Culture of the Dominican Republic

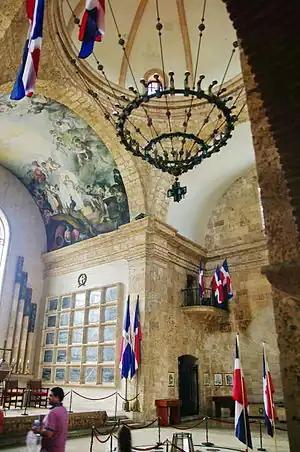
National pantheon in Santo Domingo.

Baseball is by far the most popular sport in the Dominican Republic. The country has a baseball league of six teams. The Milwaukee Brewers have a summer league here called the baseball academy. The baseball season usually begins during October and ends in January. After the United States, the Dominican Republic has the second-highest number of Major League Baseball (MLB) players. Ozzie Virgil, Sr. became the first Dominican-born player in the MLB on September 23, 1956. Juan Marichal is the first Dominican-born player in the Baseball Hall of Fame.